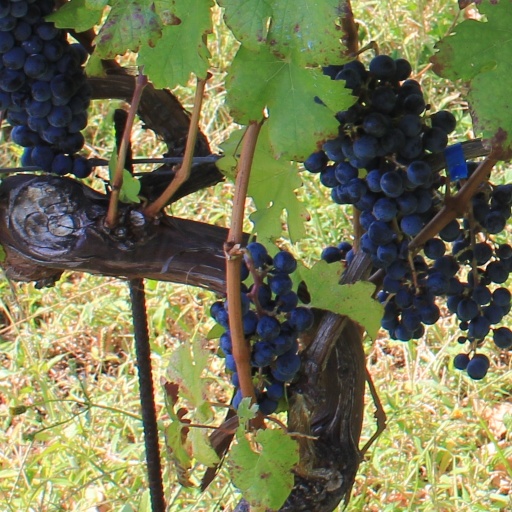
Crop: grape